Geocoin

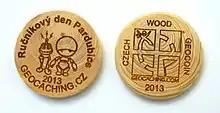
A wooden geocoin

A geocoin is a metal or wooden token minted in similar fashion to a medallion, token coin, military challenge coin or wooden nickel, for use in geocaching, specifically as form of a calling card.